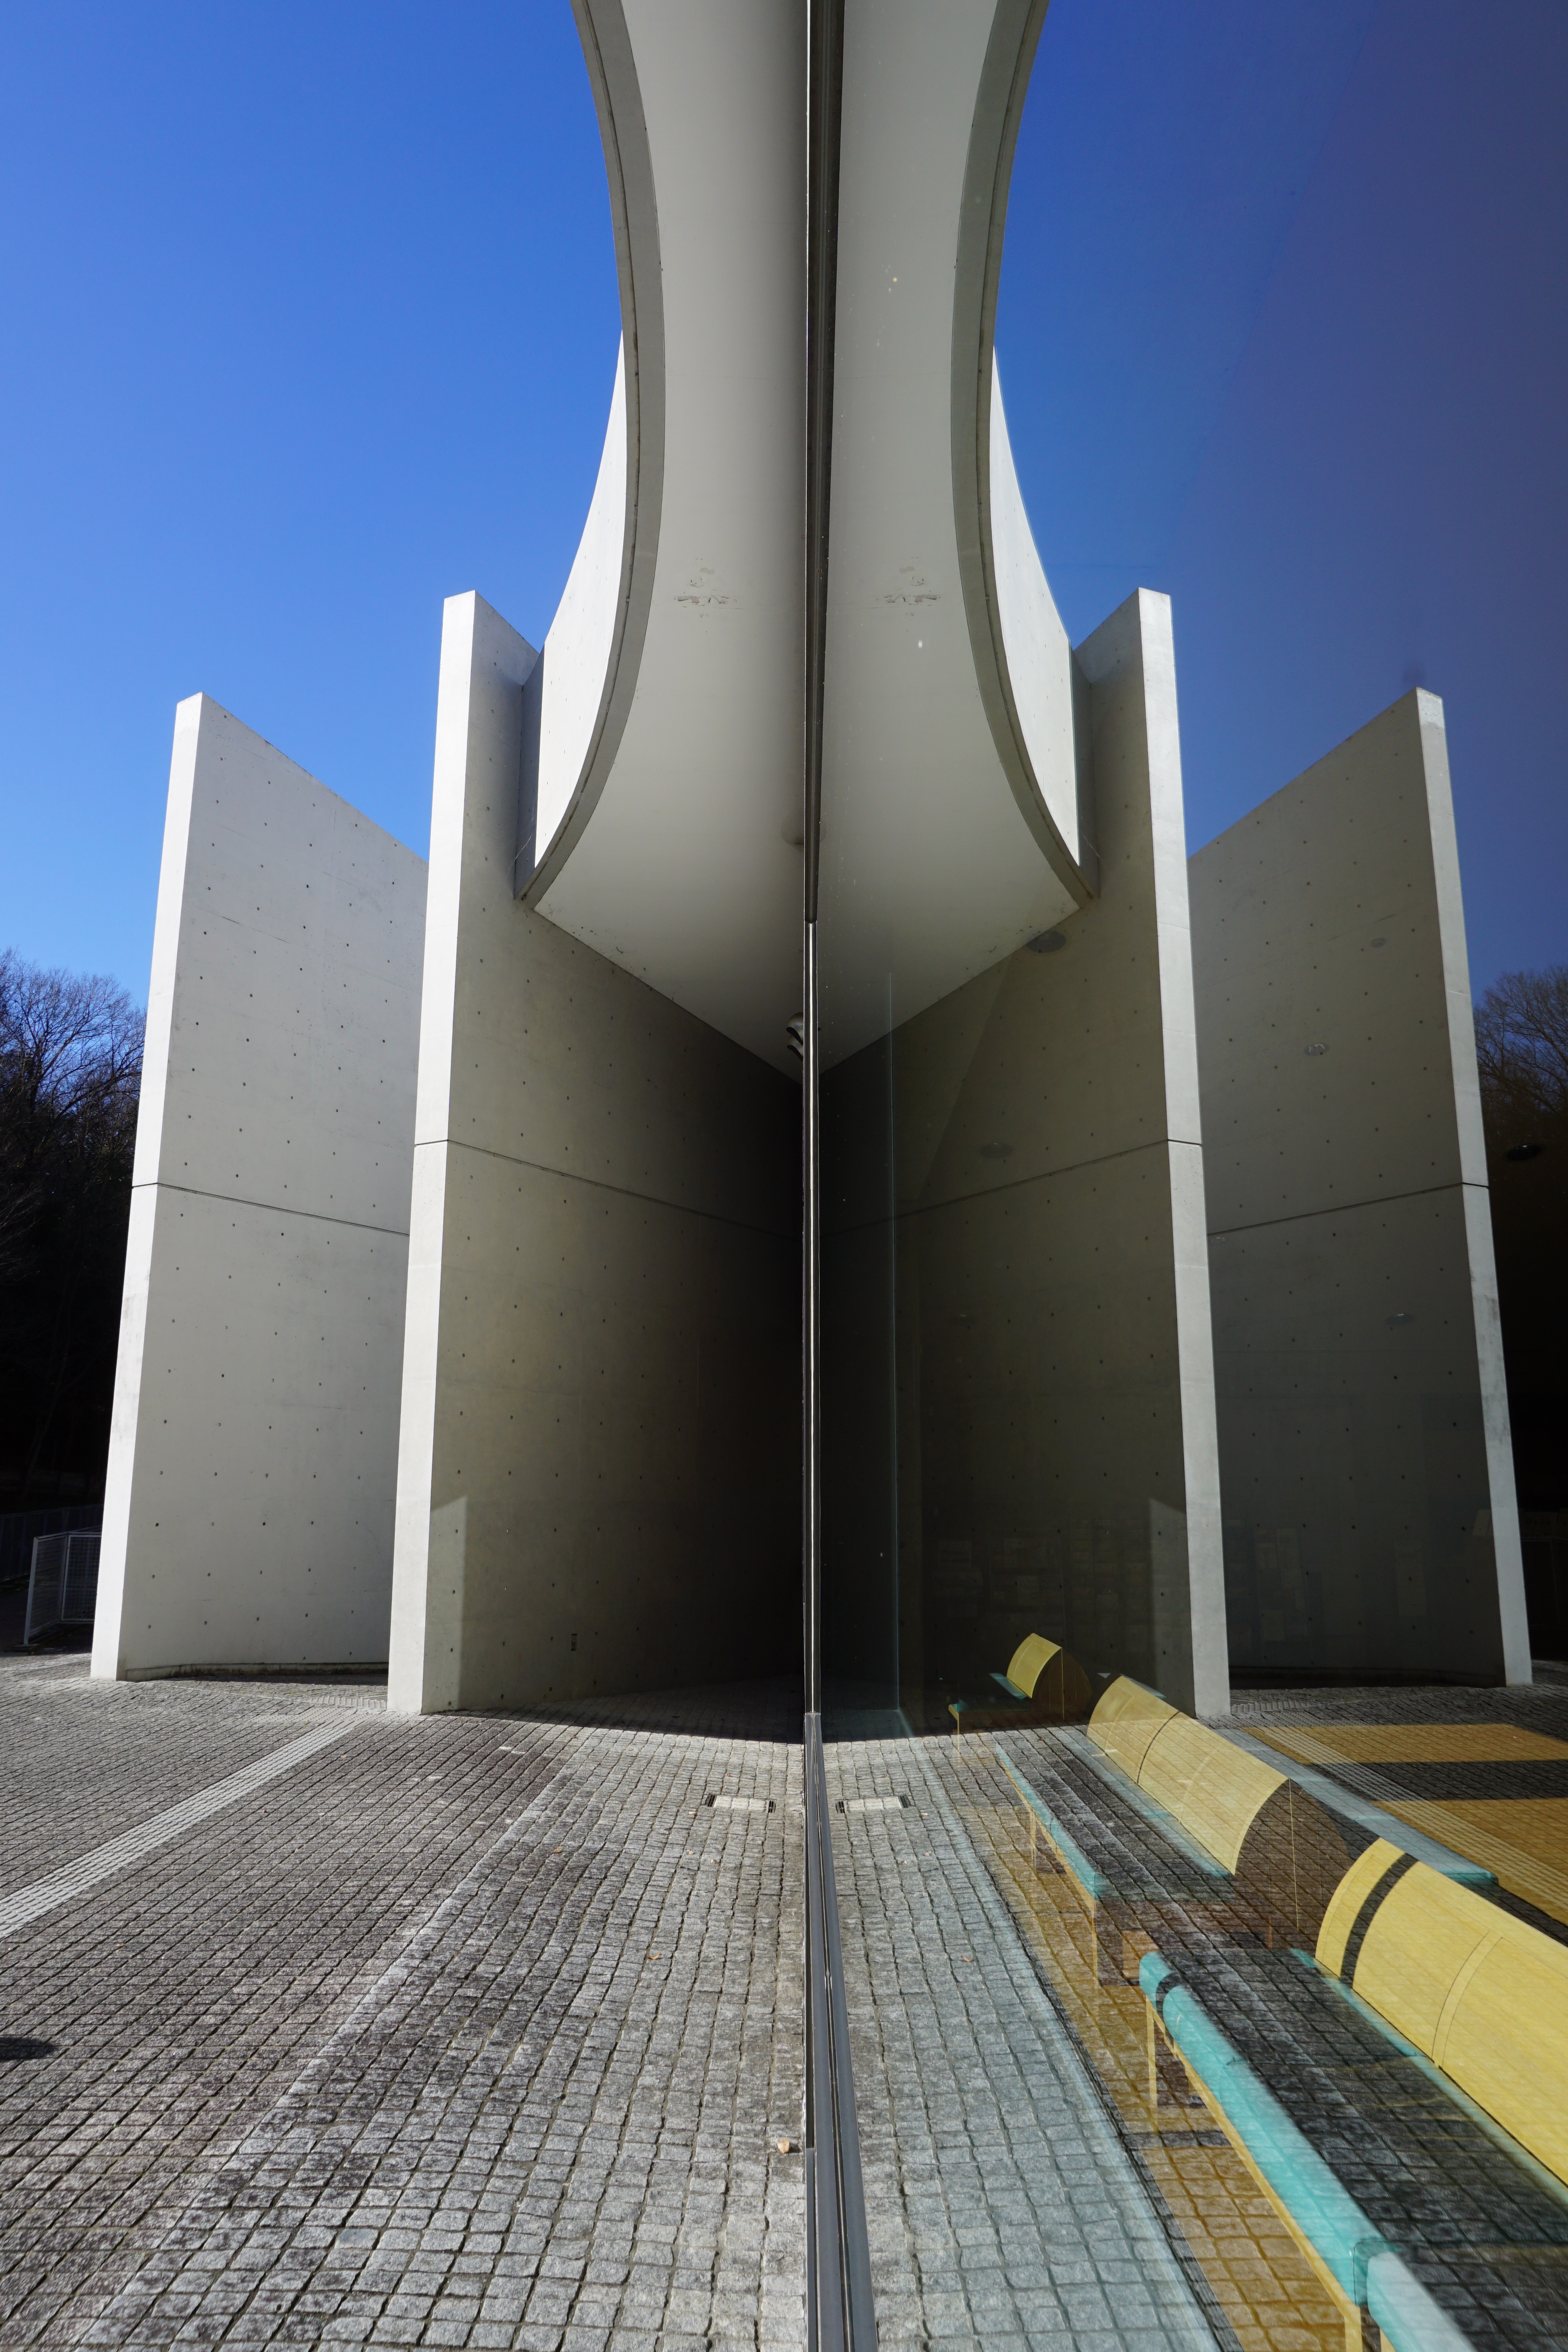
architecture, structure, skyscraper, column, landmark, facade, concrete, symmetry, mirror